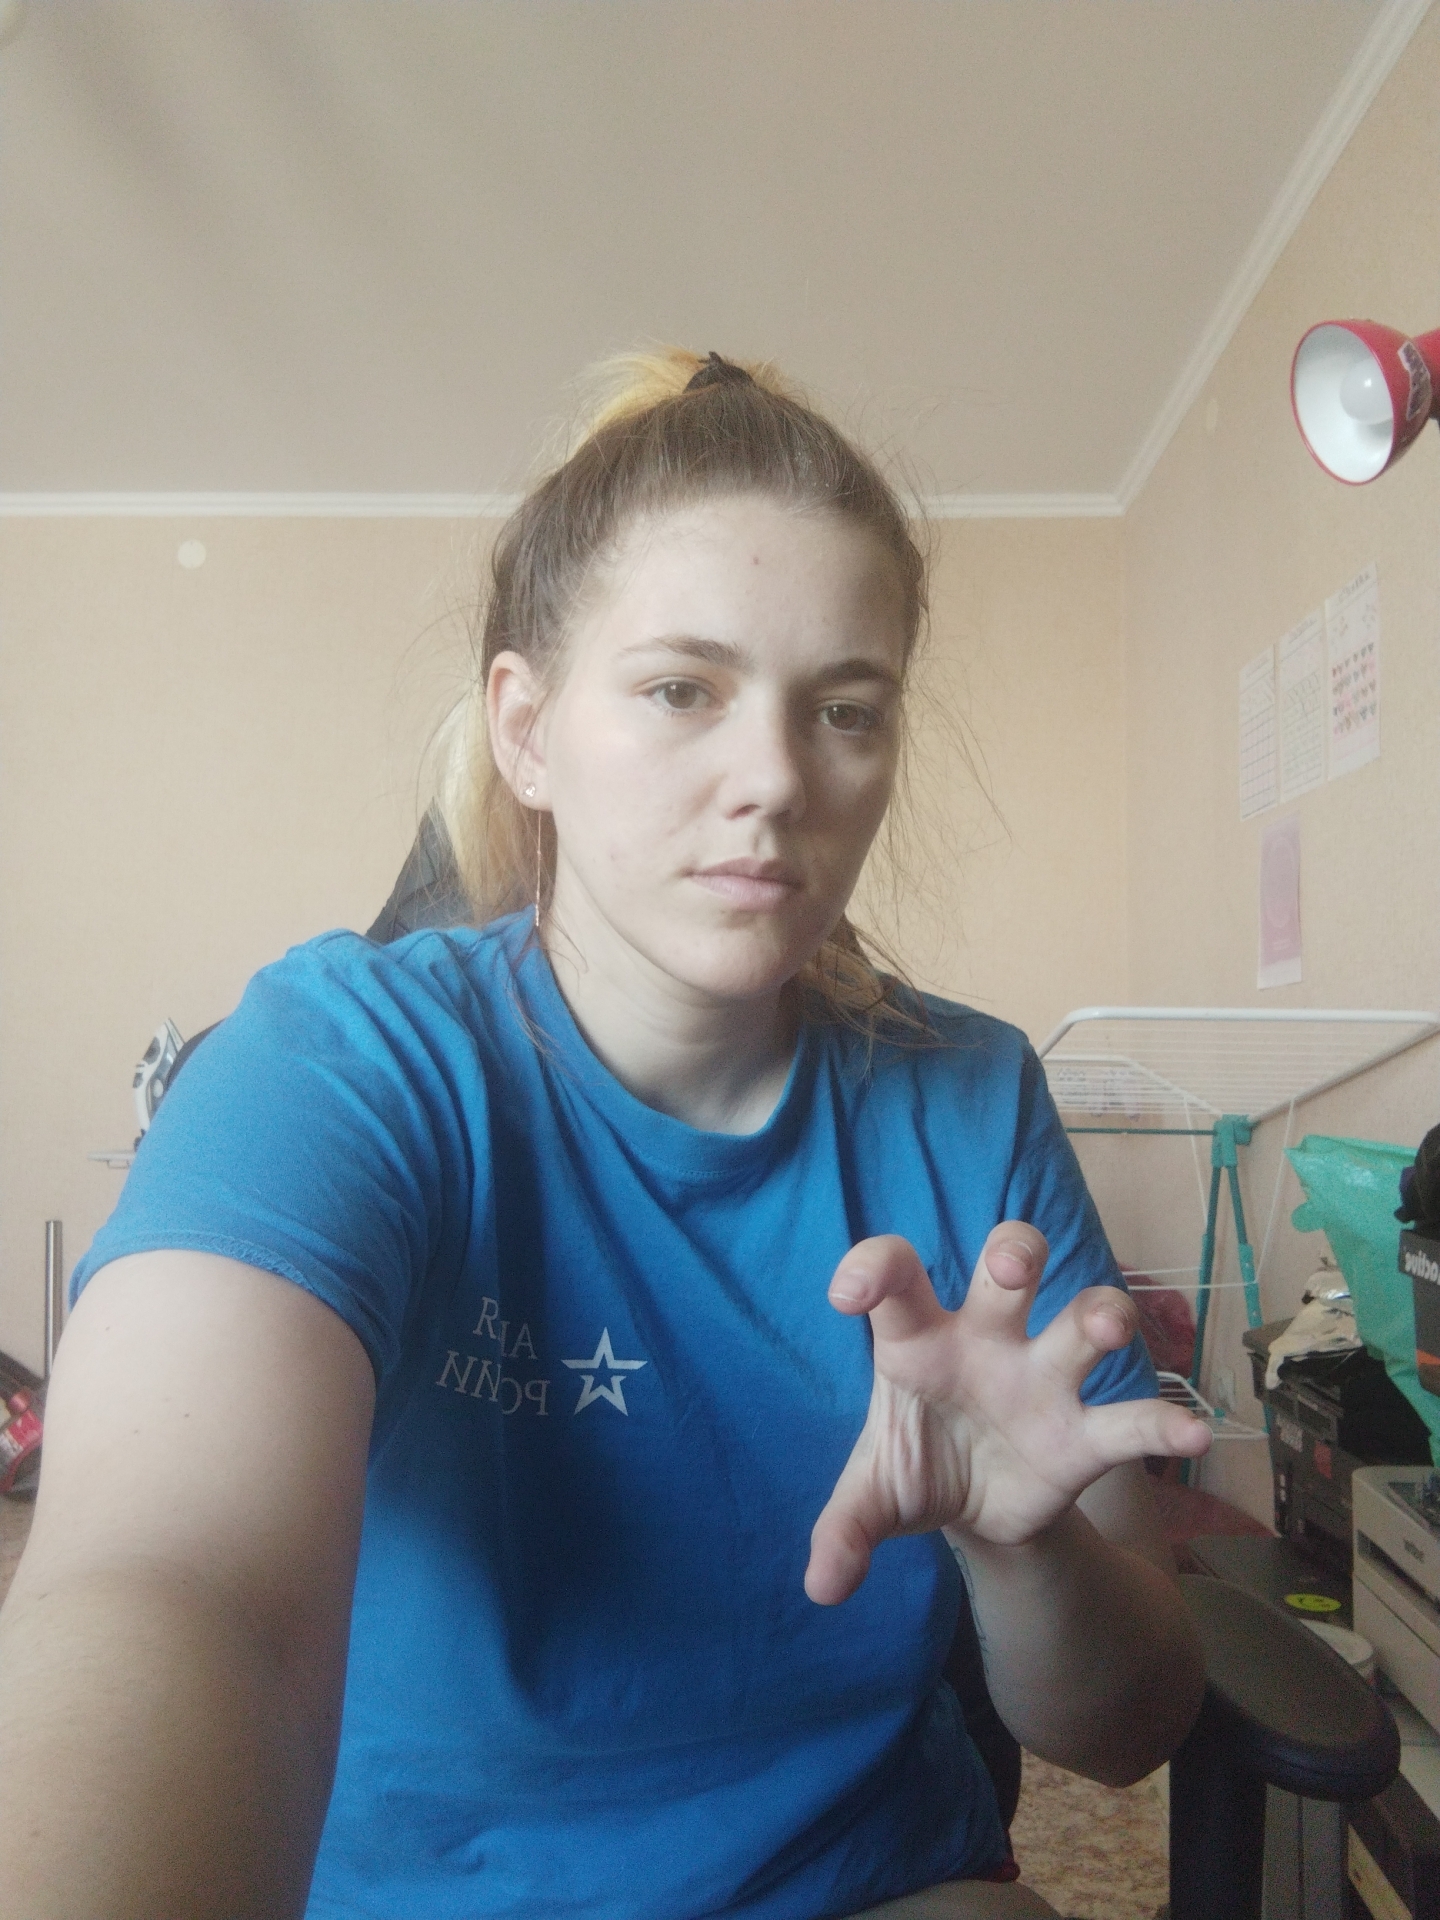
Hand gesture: grabbing